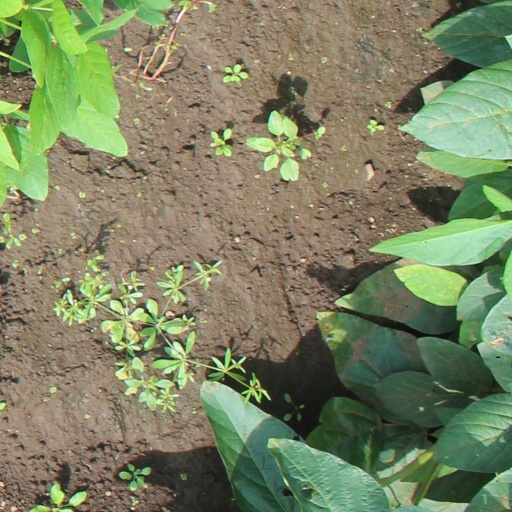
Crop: soybean